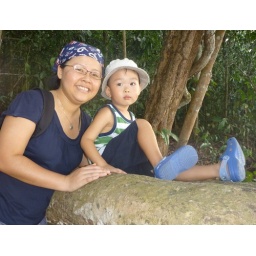
A walk in the forest .. zacky sits on the leaning tree of MacRitchie..